Carlos Botelho State Park

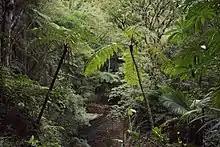
Taquaral River

The park headquarters in São Miguel Arcanjo has an Environmental Education Center with a Zoology Museum and a library with many publications on ecology, animals and plants.